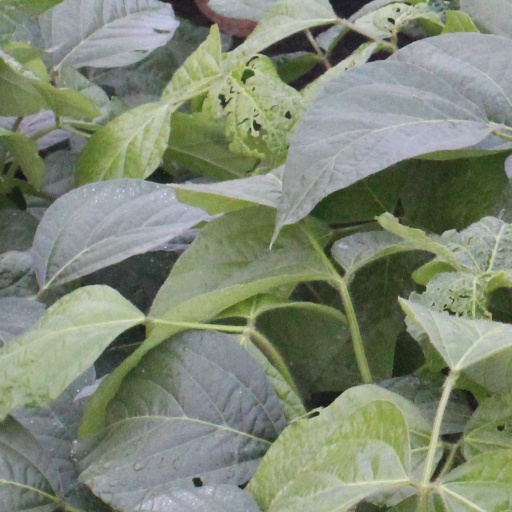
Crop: soybean